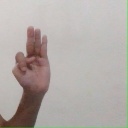
अक्षर: भ